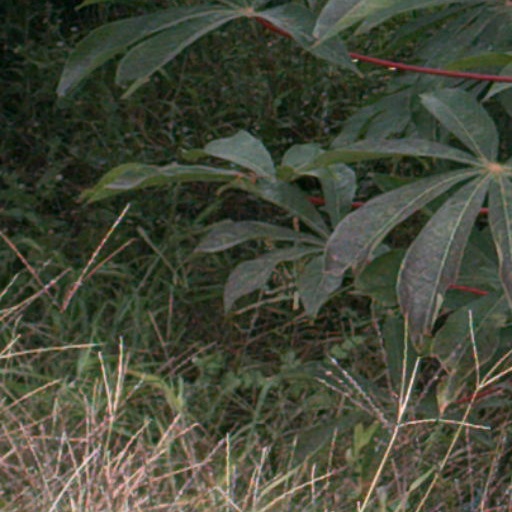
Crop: cassava